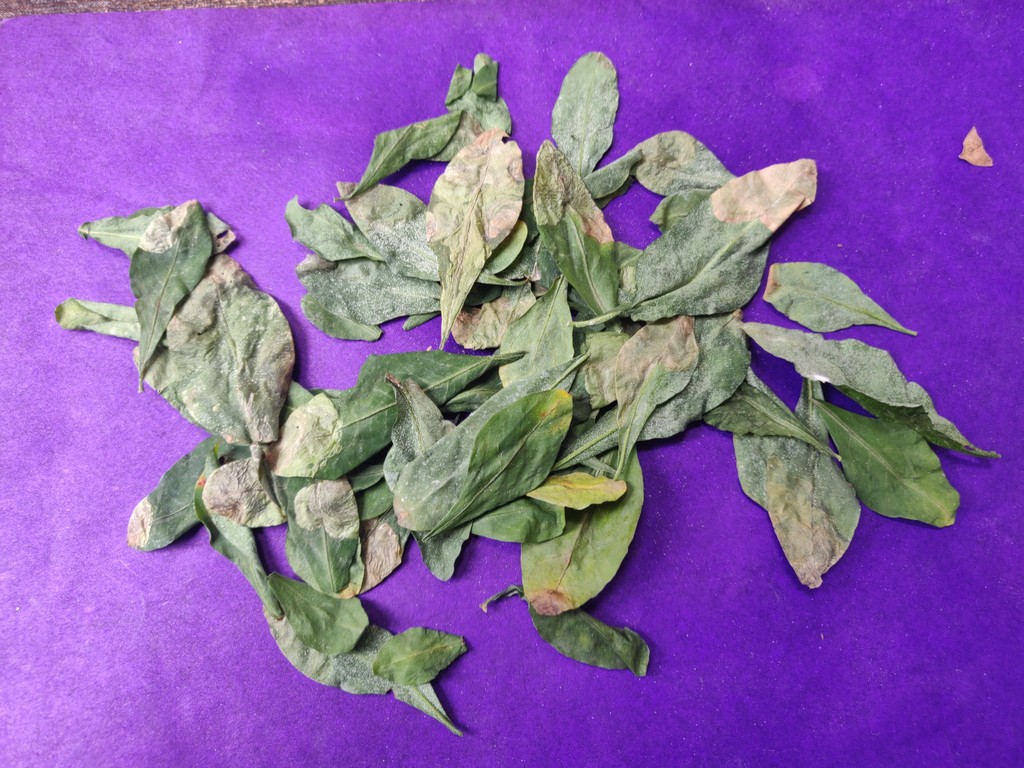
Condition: Unhealthy
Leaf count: multiple
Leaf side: unknown